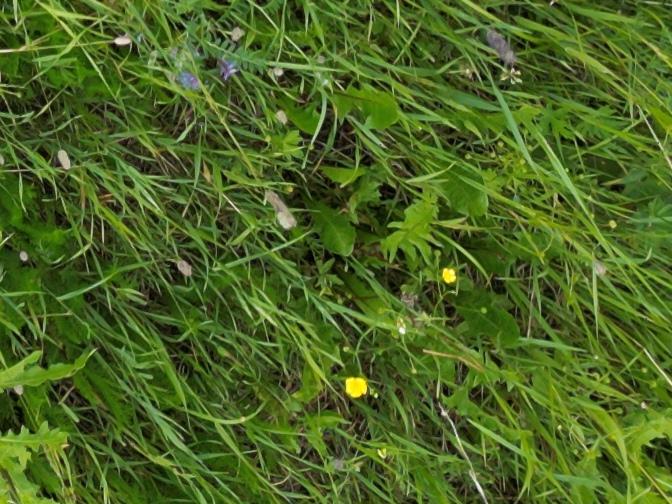
Flowers visible: yarrow flowers